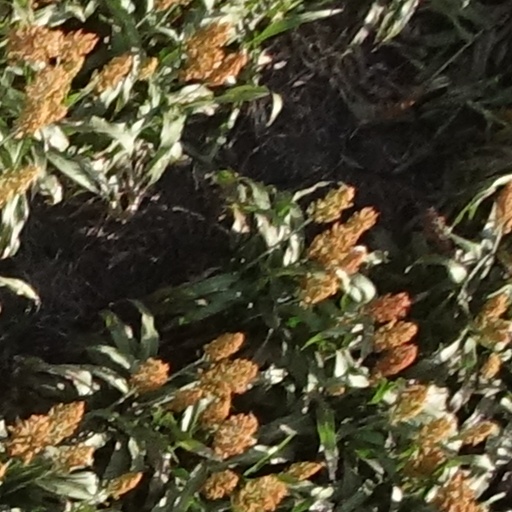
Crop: sorghum